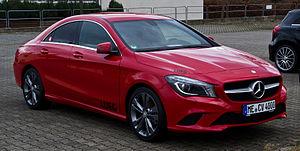
La Mercedes-Benz Classe CLA Type 117 est une voiture compacte fabriquée par le constructeur automobile allemand Mercedes-Benz de 2013 à 2019. Elle est restylée fin de 2016. La Type 117 est la première génération de la Classe CLA et elle est remplacée par la Type 118.